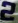
Number: 2